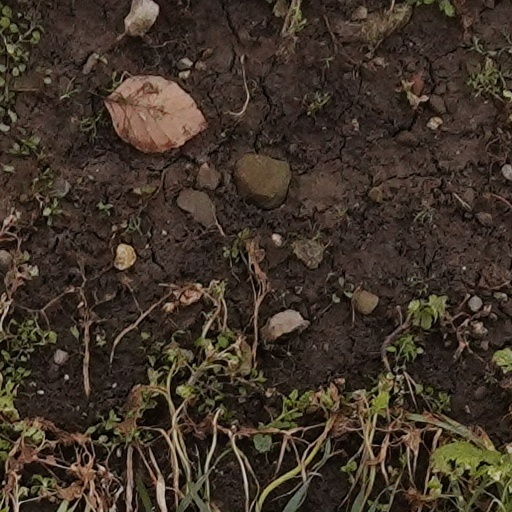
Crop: wheat